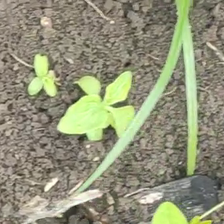
Weed species: Lavhala_(Cyperus_Rotundus)